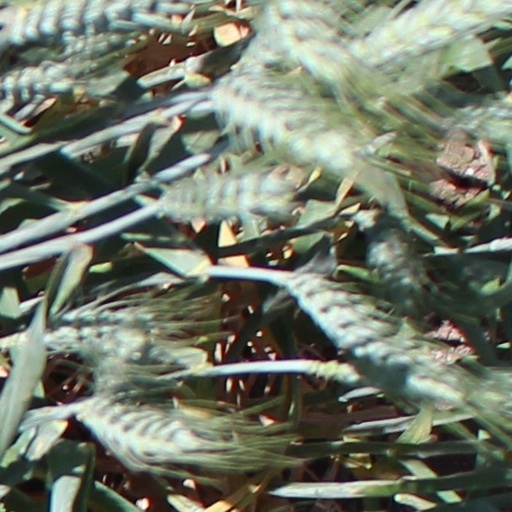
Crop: wheat